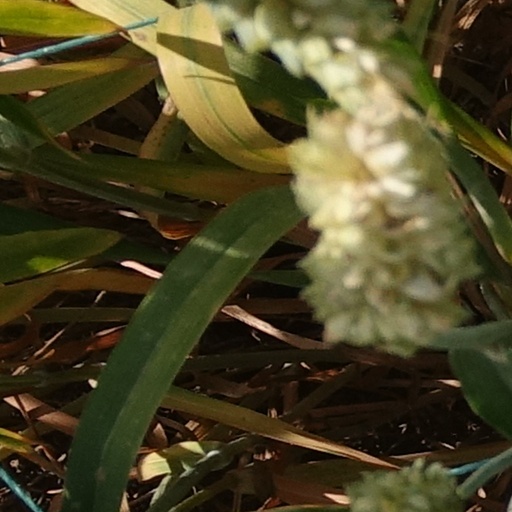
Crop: wheat